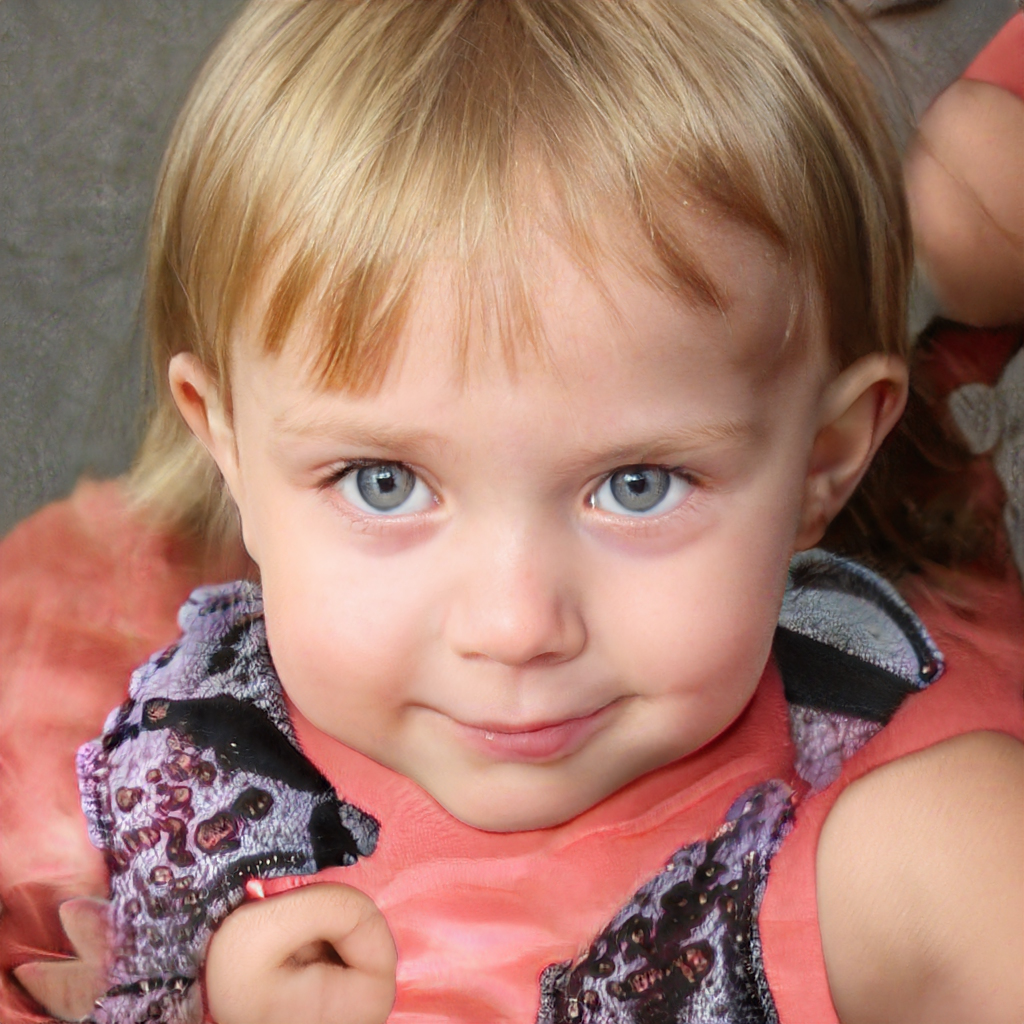
Gender: Female